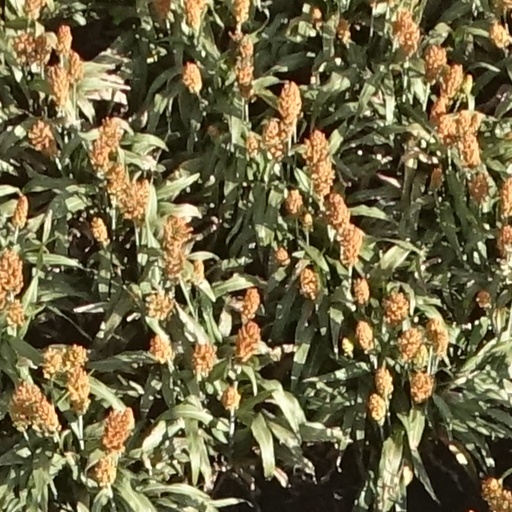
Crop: sorghum